Alexander Scriabin

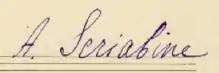
Autograph signature, from the manuscript of Two Poems, Op. 63. The composer uses the French spelling "Scriabine".

This period begins with Scriabin's Sonata No. 4, Op. 30, and ends around his Sonata No. 5, Op. 53 and the "Poem of Ecstasy", Op. 54. During this period, Scriabin's music becomes more chromatic and dissonant, yet still mostly adheres to functional tonality. As dominant chords are more and more extended, they gradually lose their tensive function. Scriabin wanted his music to have a radiant, shining feeling, and attempted this by raising the number of chord tones. During this time, complex forms like the mystic chord are hinted at, but still show their roots in Chopinesque harmony.